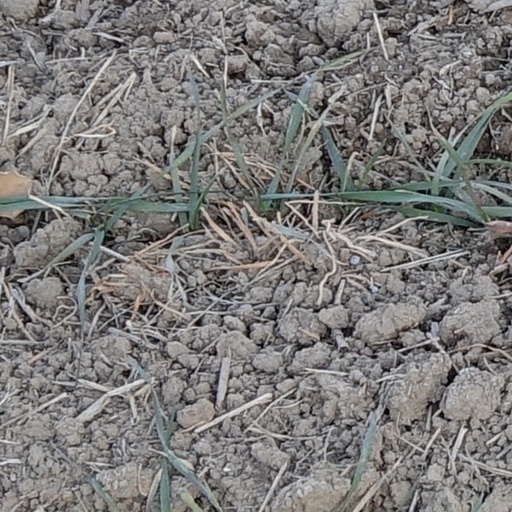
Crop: wheat